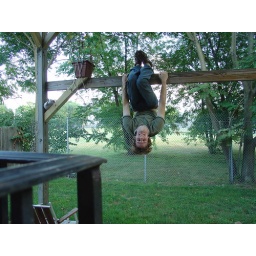
Oh just hanging out with my tomato plant in the sky